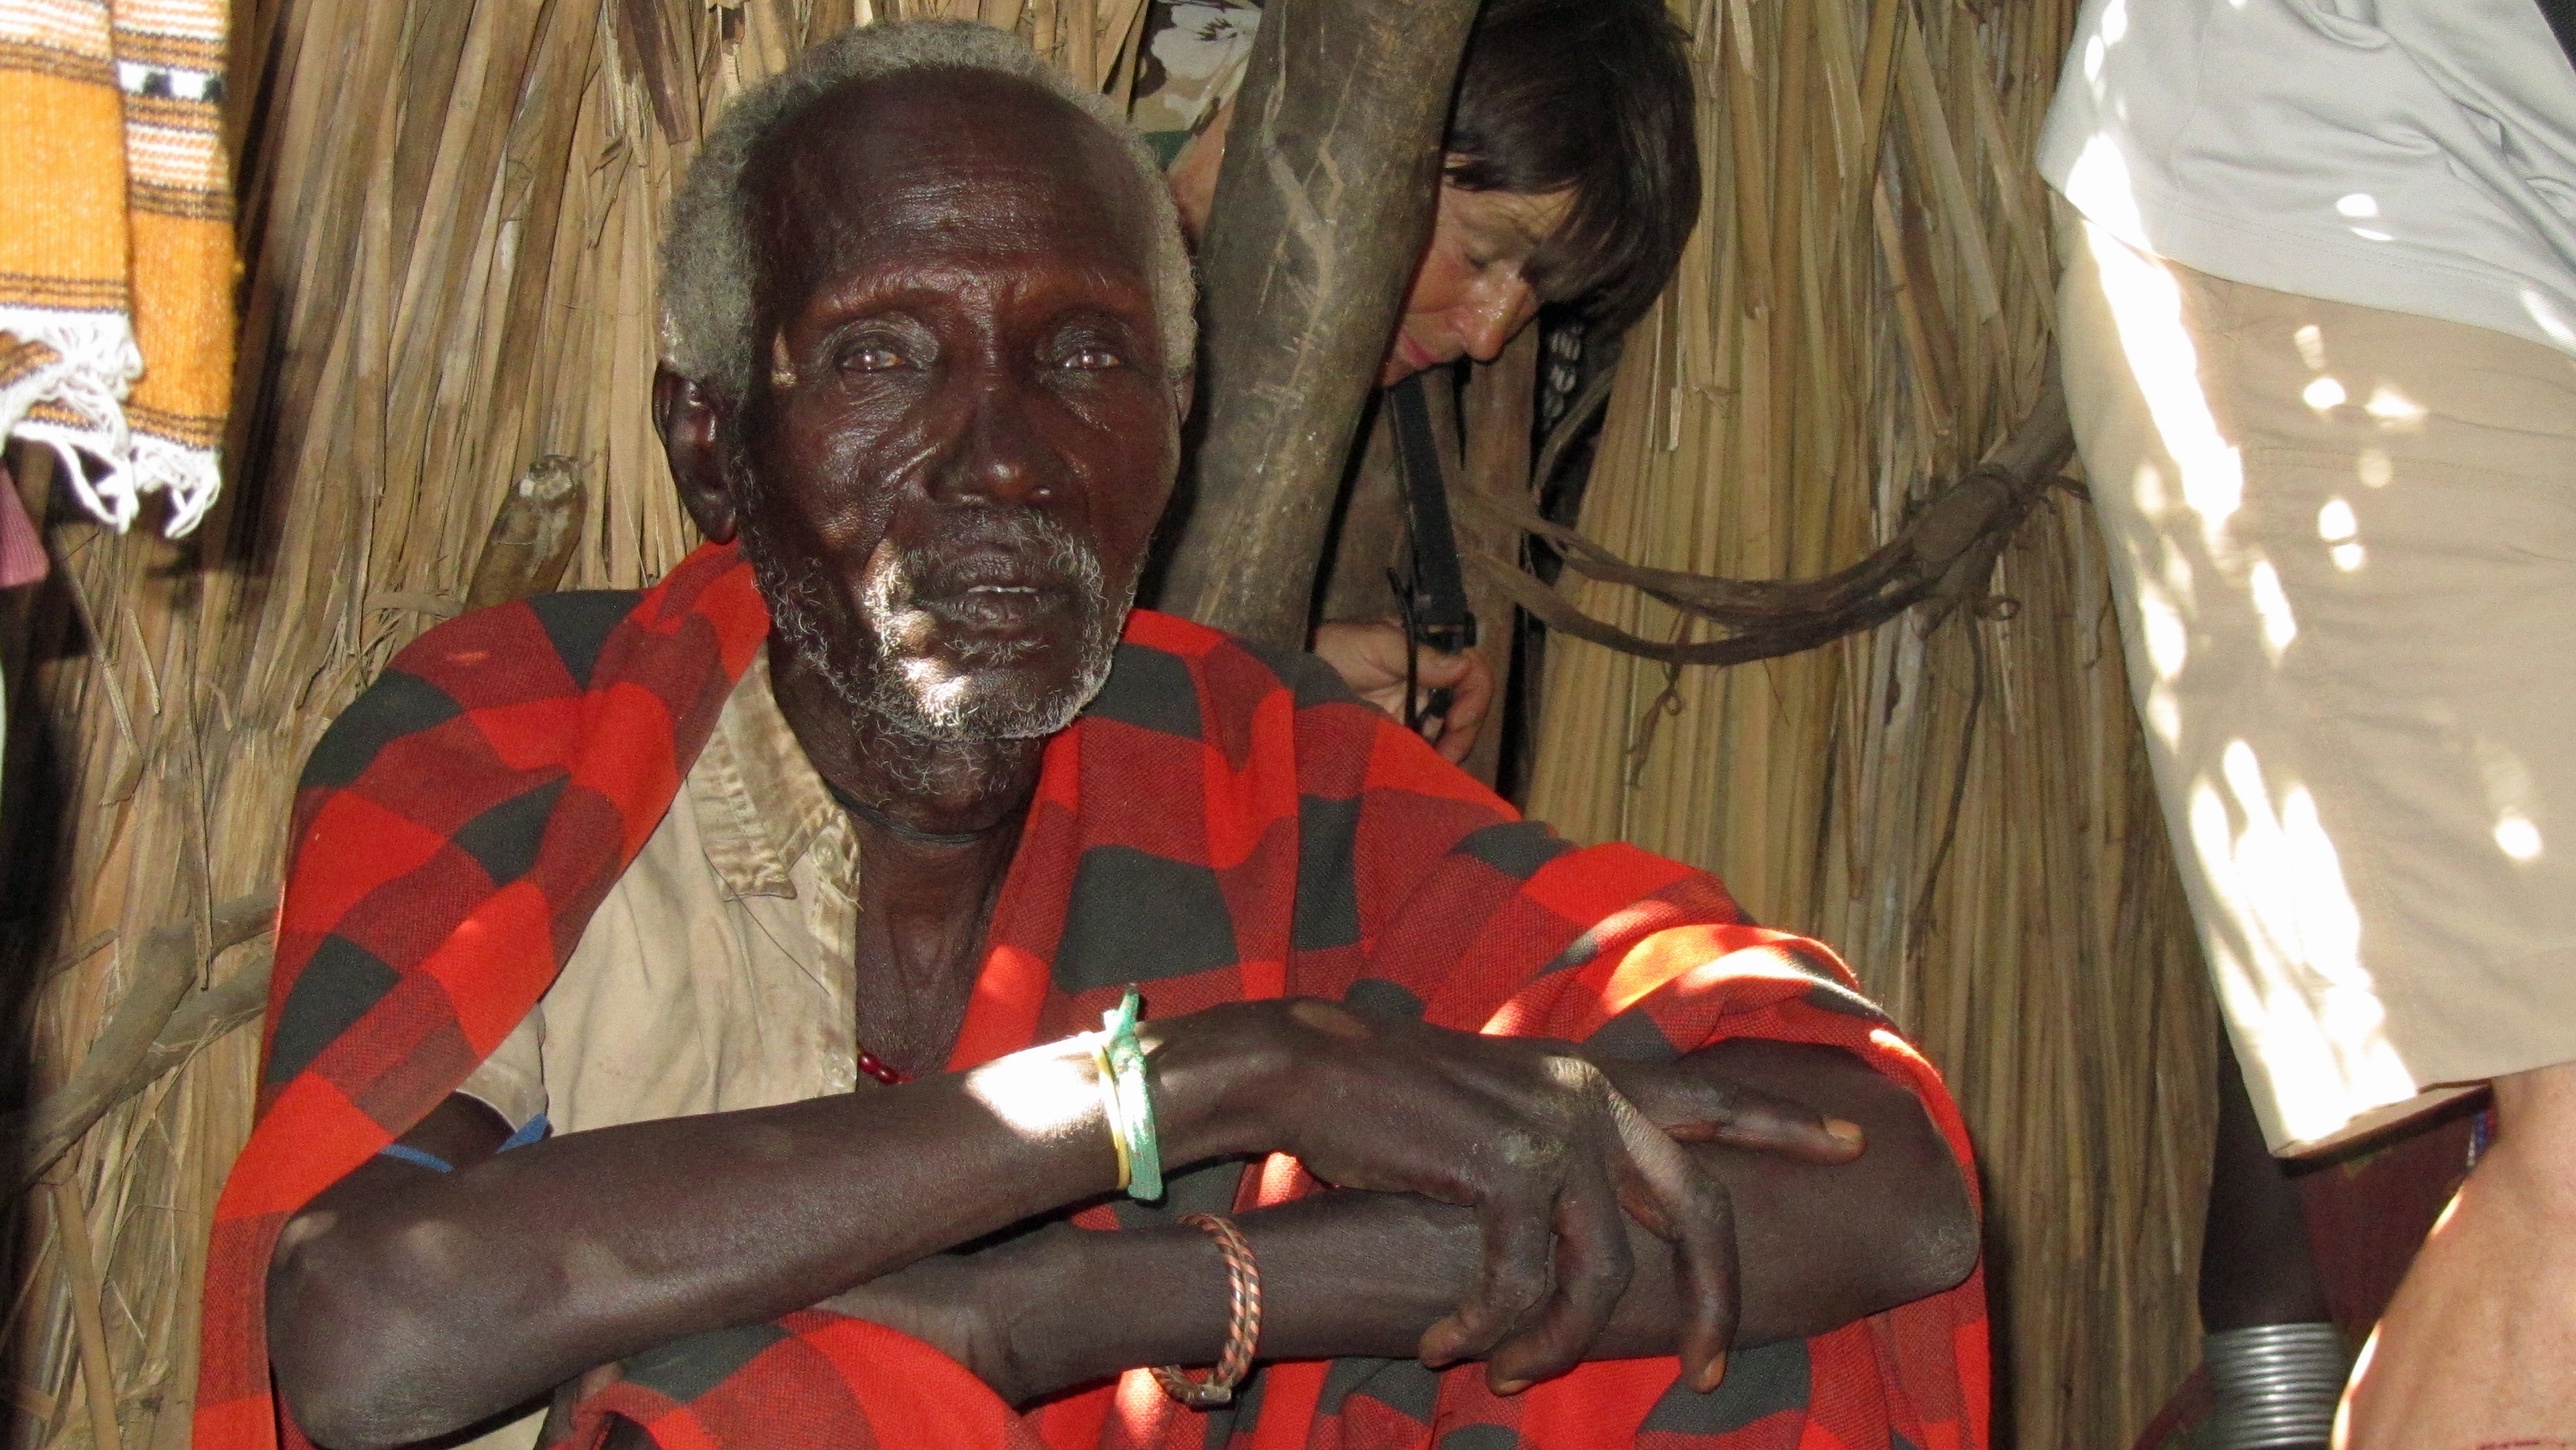
man, person, old man, tribe, ethiopia, arbore